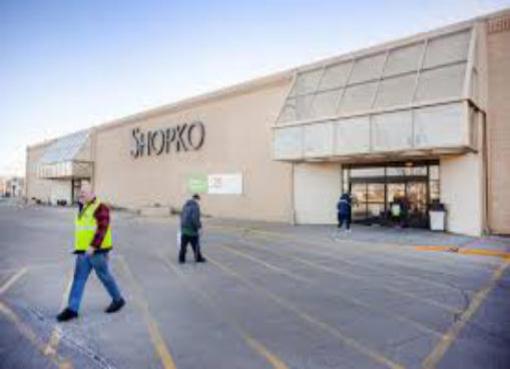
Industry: Others